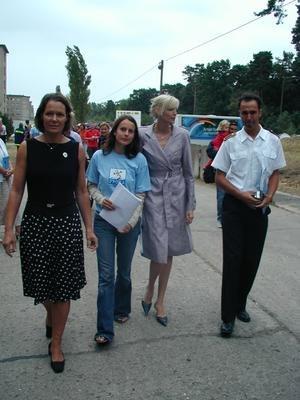
L’épouse du président de la République fédérale d'Allemagne est considérée comme étant la Première dame d'Allemagne, bien que ce titre ne soit guère officiel.
Christina Delius, épouse Rau est une personnalité féminine allemande, qui fut la huitième Première dame d'Allemagne depuis la fondation de la RFA, entre 1999 et 2004, en tant qu'épouse de l'ancien président de la République fédérale d'Allemagne Johannes Rau, dont elle est désormais la veuve depuis le décès de celui-ci en 2006.